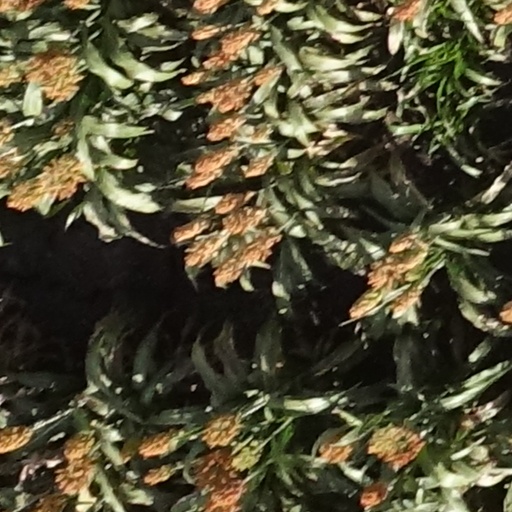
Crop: sorghum